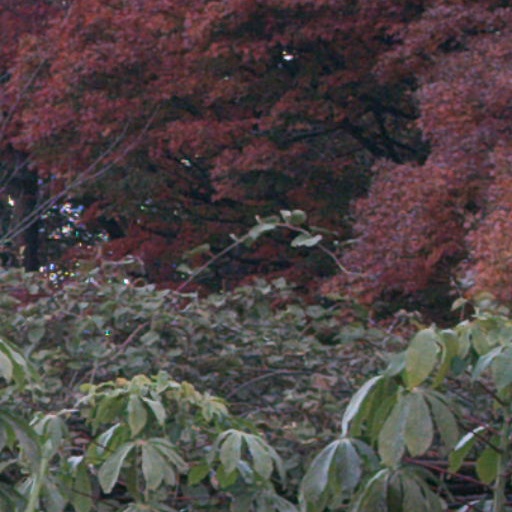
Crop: cassava